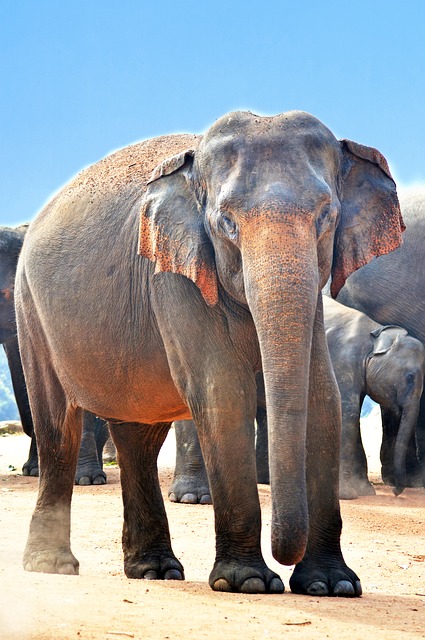
Label: elefante